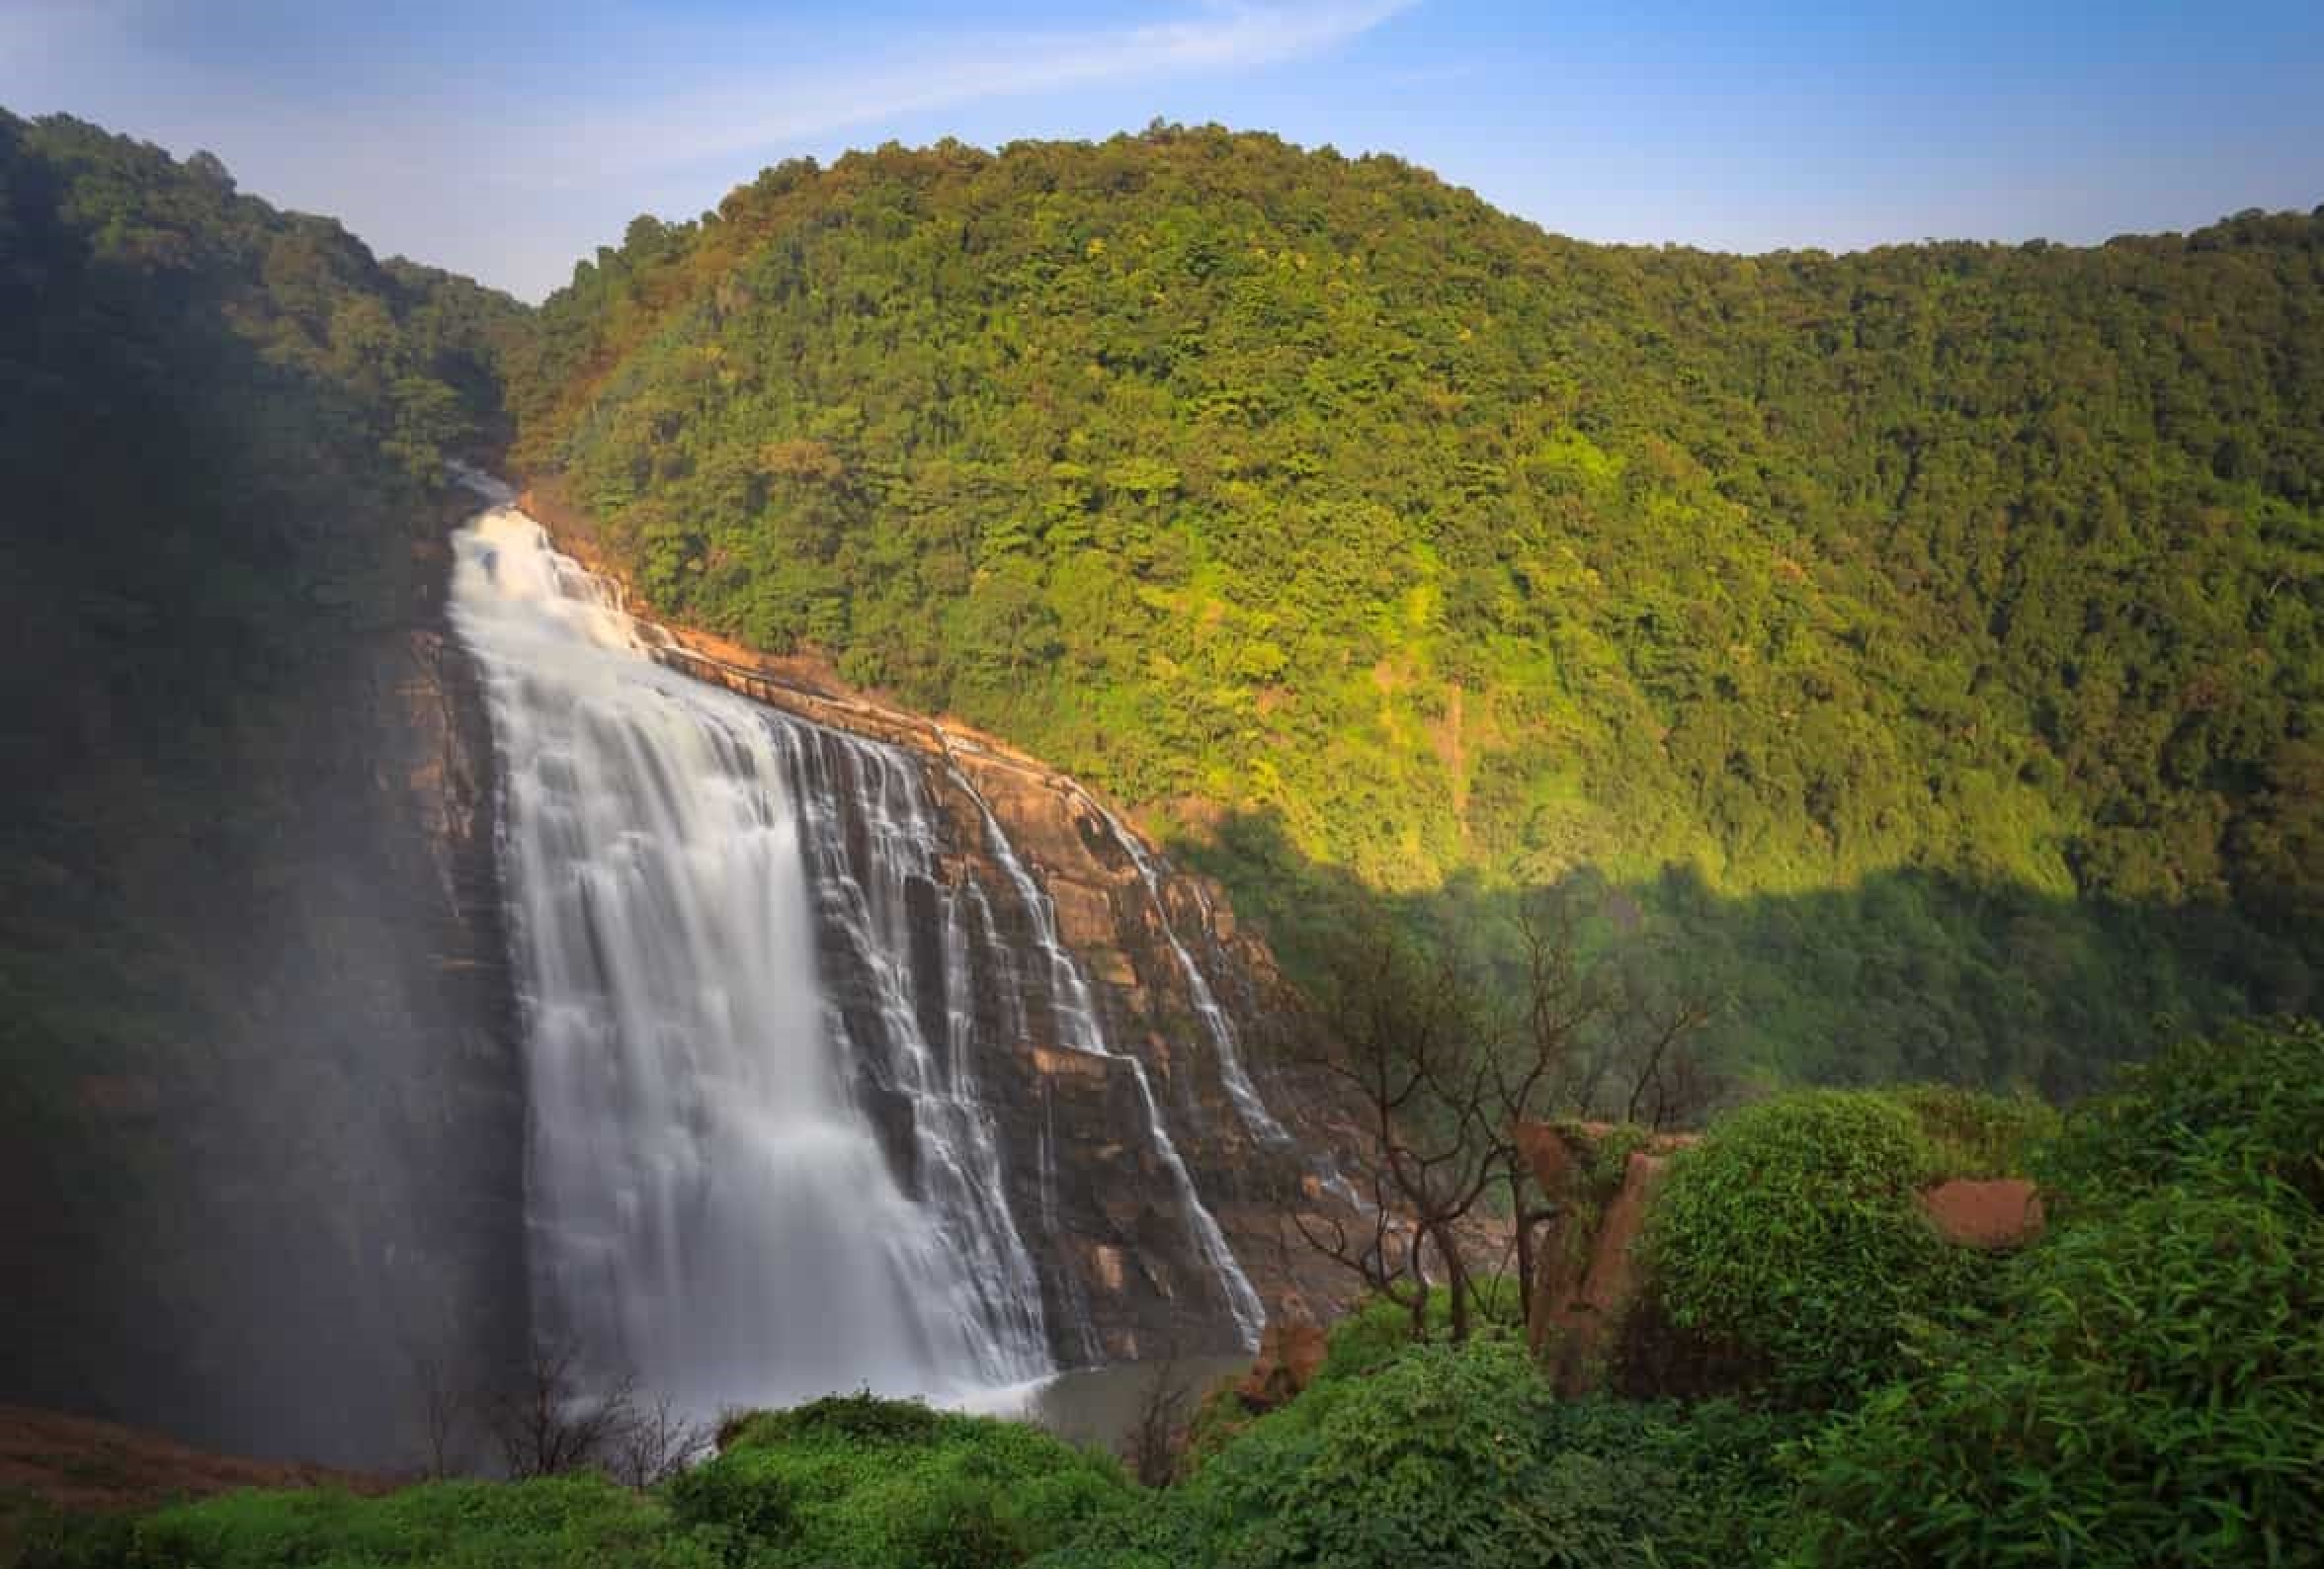
natural, travel, water, sky, plant, mountain, nature, natural landscape, waterfall, highland, tree, chute, terrain, mountainous landforms, landscape, grass, hill, formation, forest, water feature, valley, plateau, hill station, escarpment, rock, grassland, nature reserve, mountain river, rapid, klippe, tropical and subtropical coniferous forests, jungle, stream, temperate broadleaf and mixed forest, wildlife, valdivian temperate rain forest, reservoir, horizon, rainforest, cliff, mountain range, outcrop, evening, autumn, tourism, road